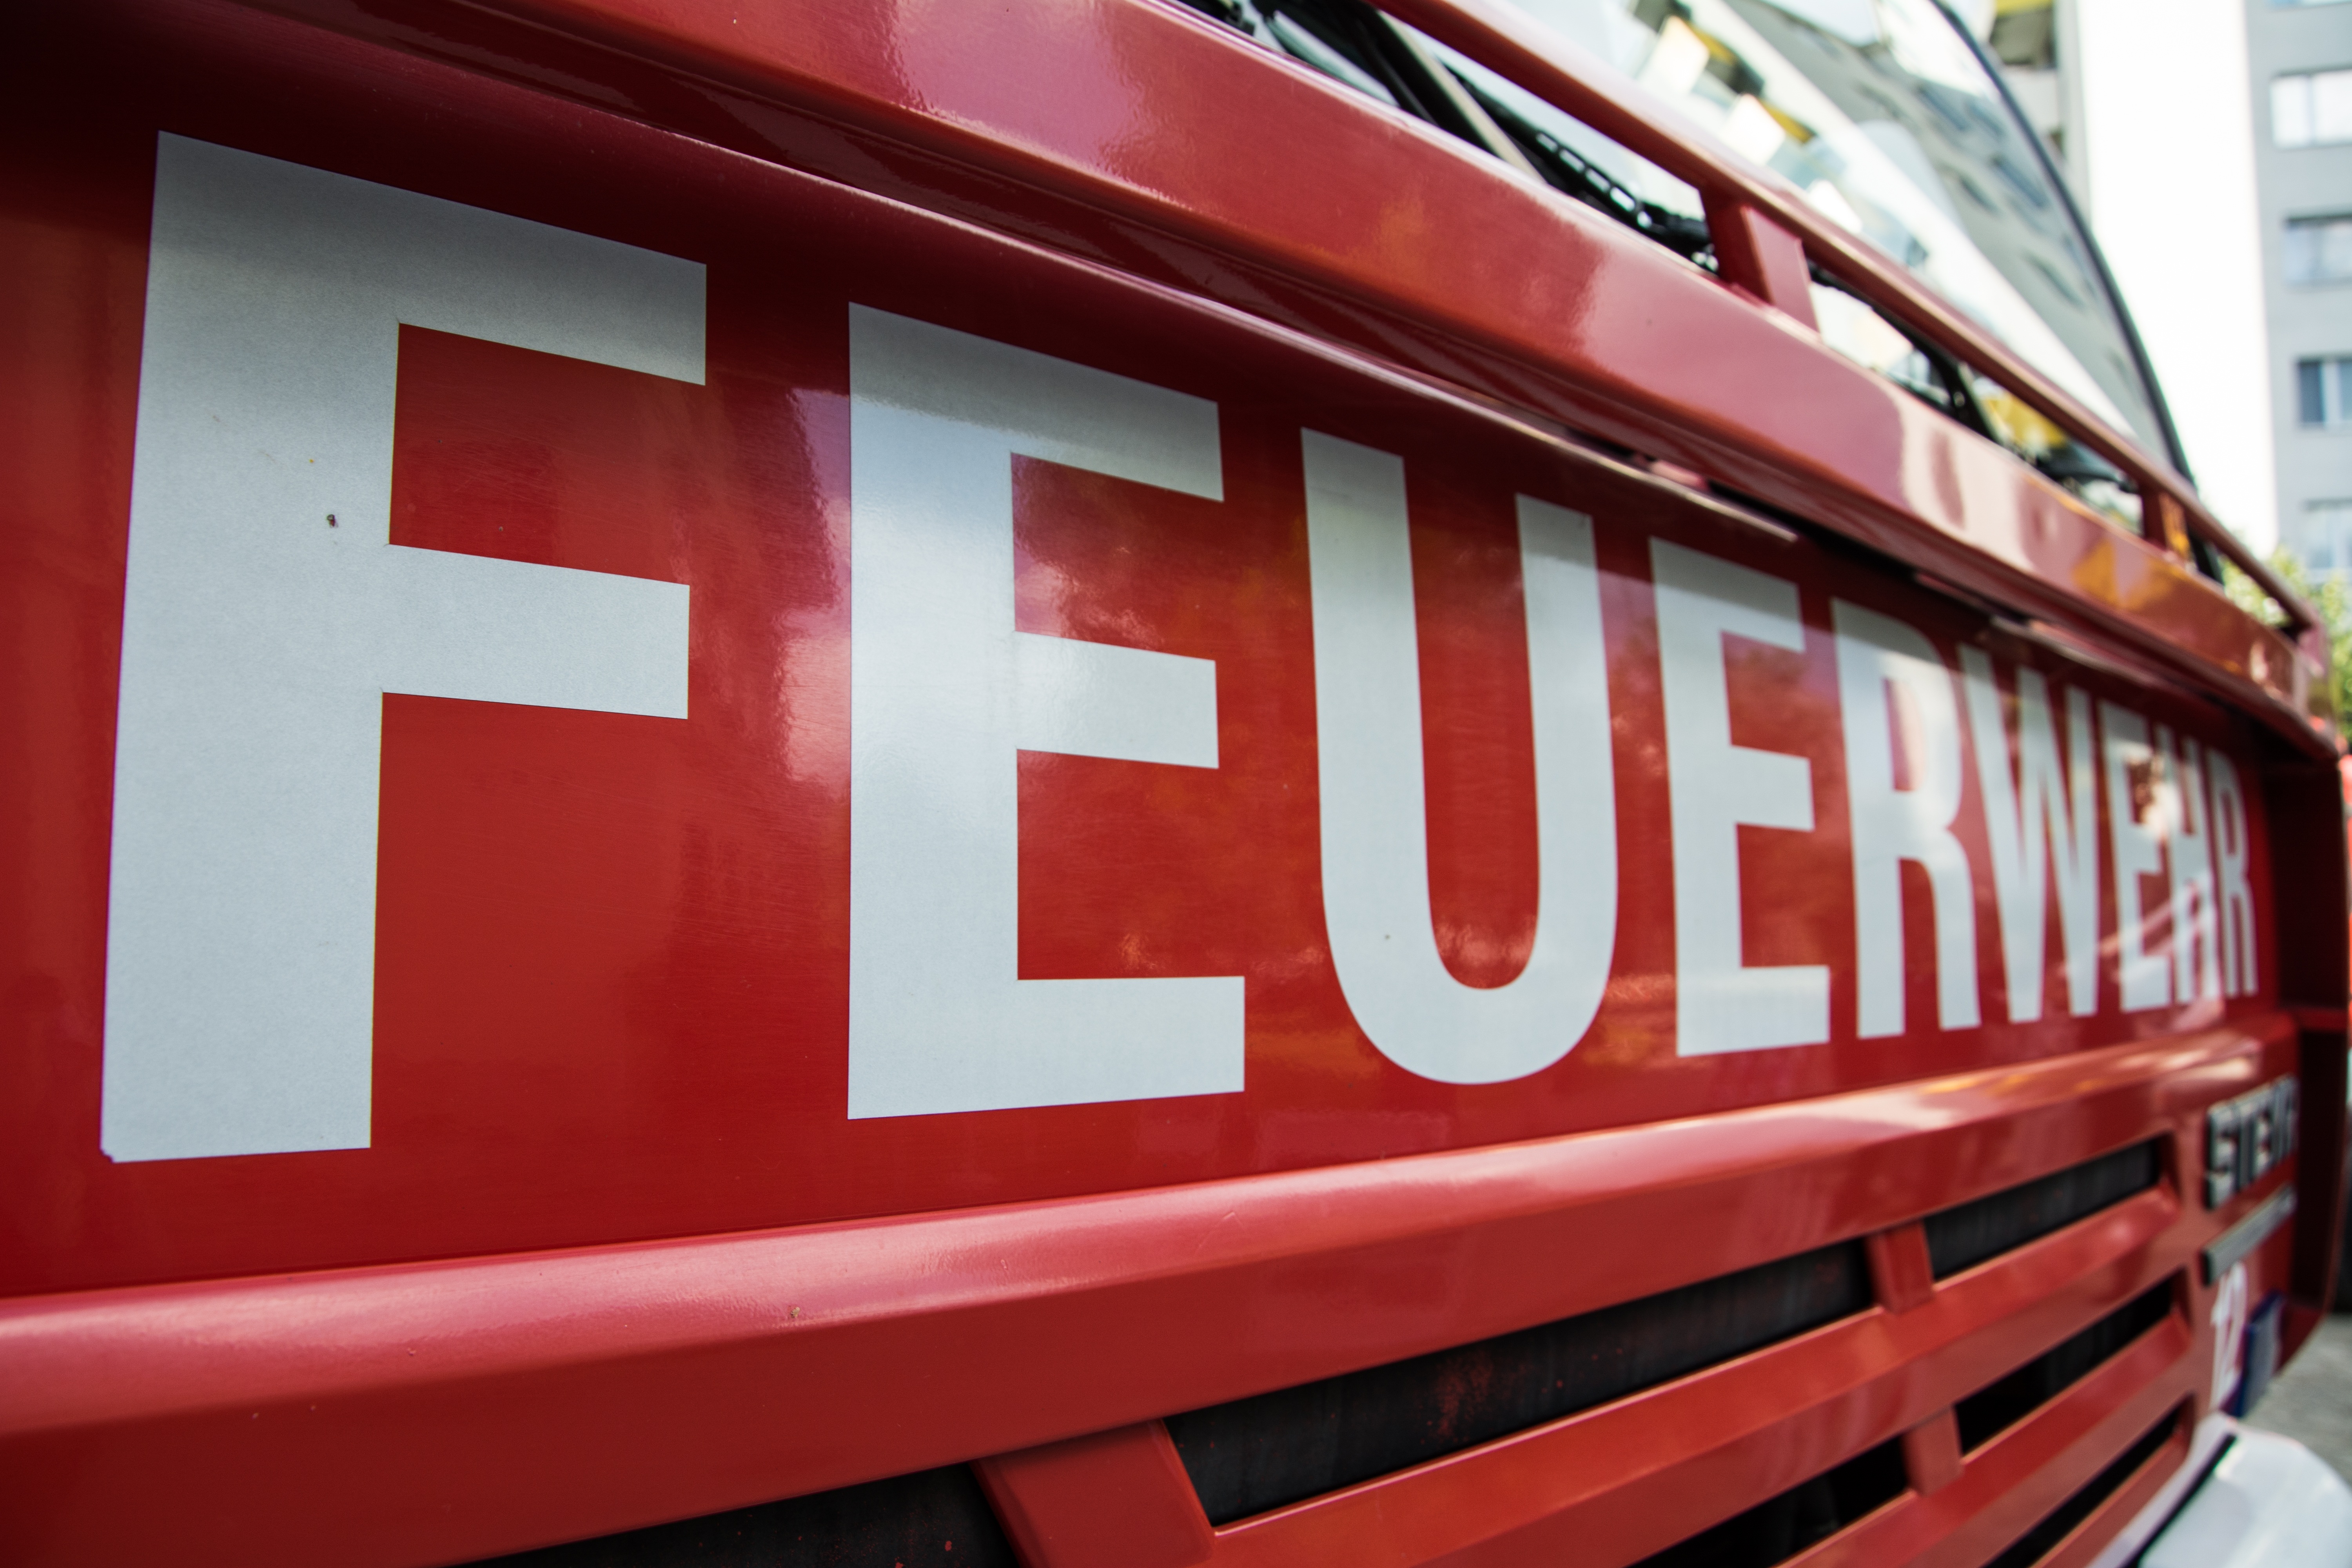
transport, red, vehicle, fire, auto, public transport, fire truck, civil protection, automotive exterior